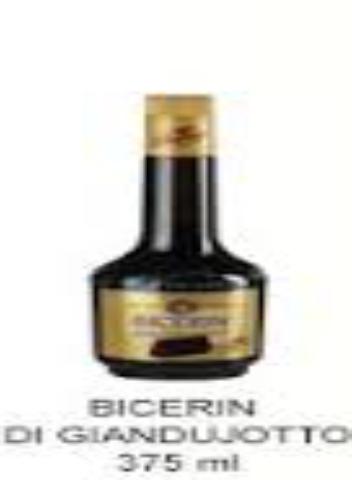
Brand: Bicerin
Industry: Food